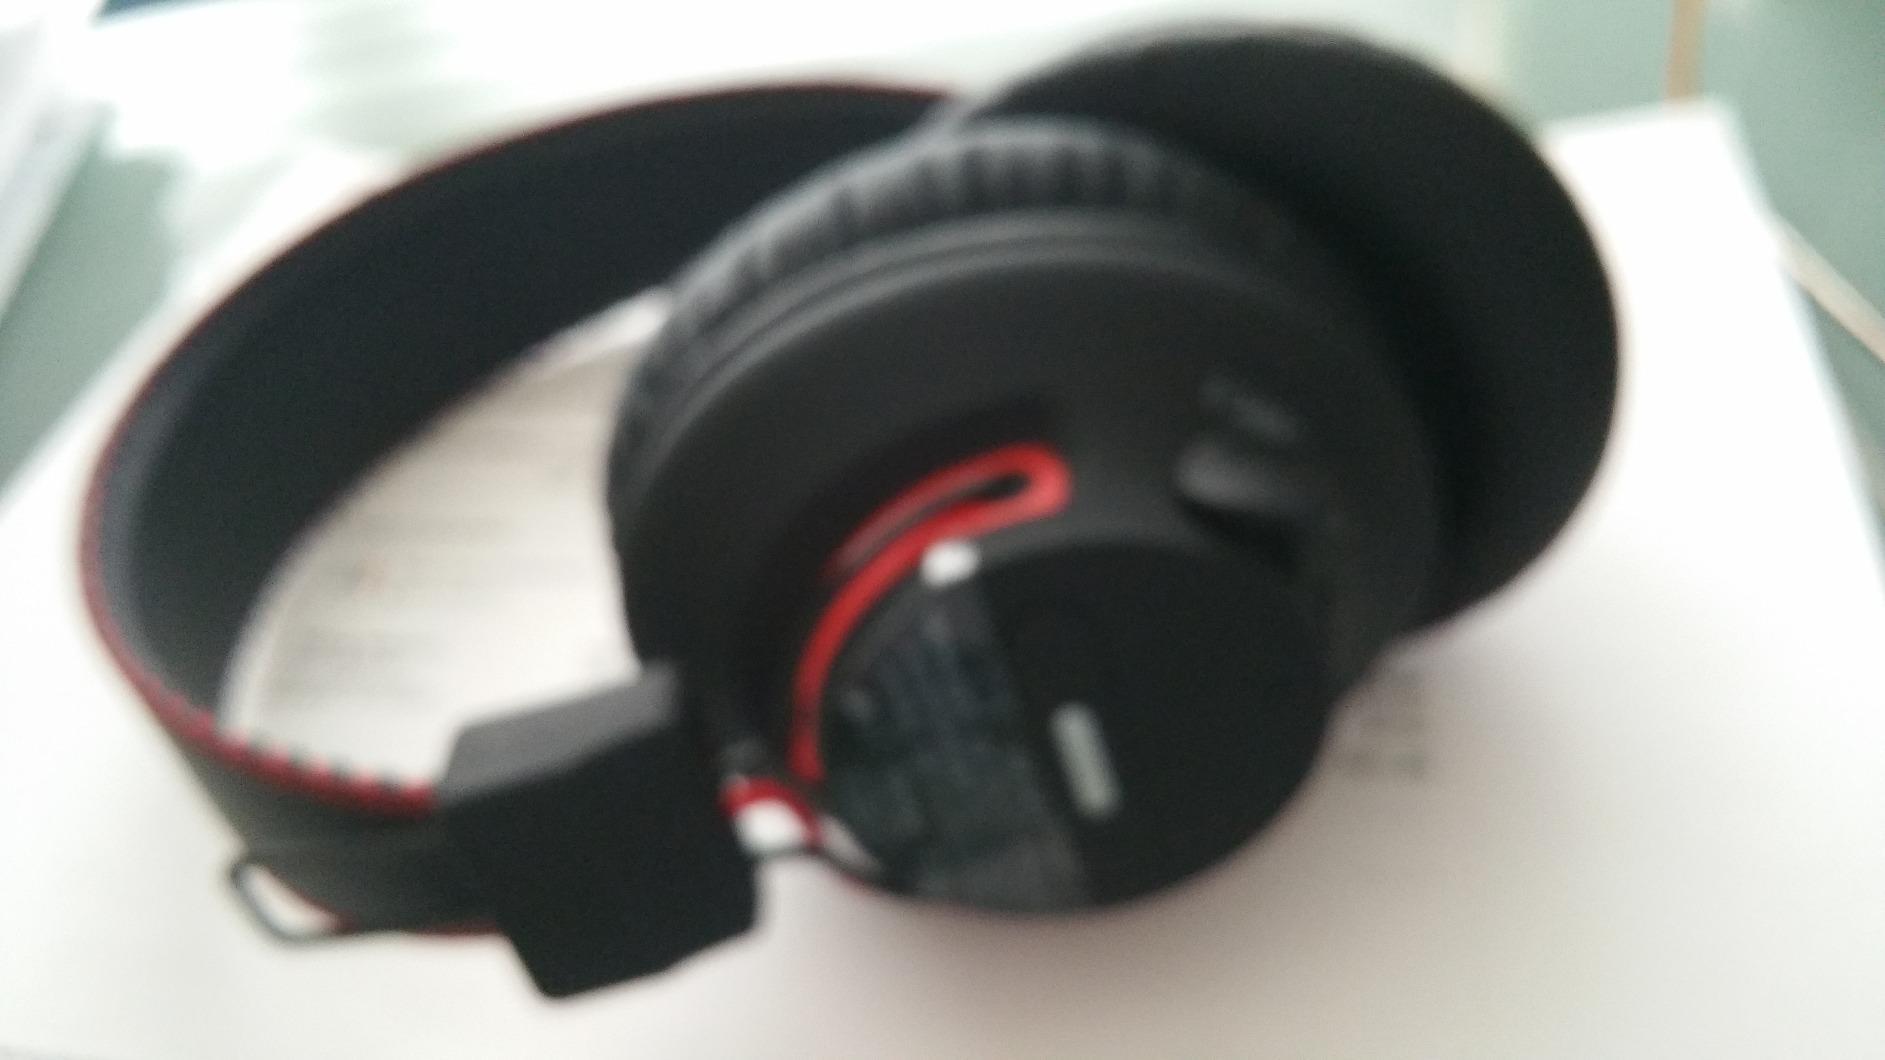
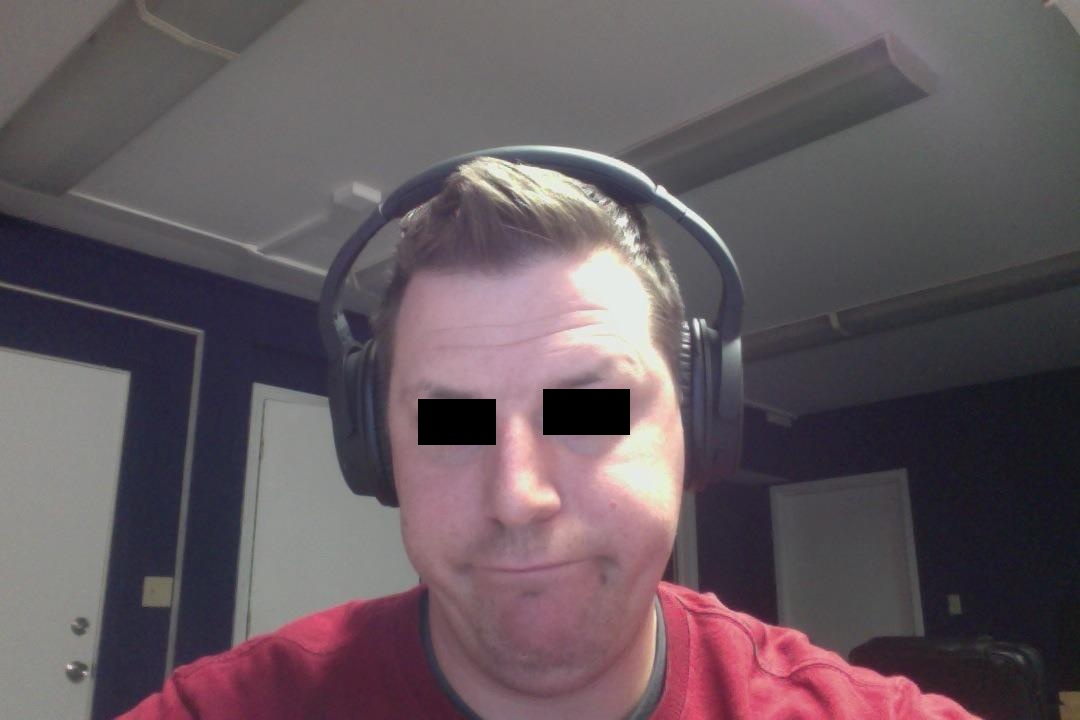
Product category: headphones
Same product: no